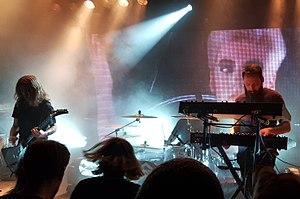
Carpenter Brut, de son vrai nom Franck Hueso, est un artiste de musique électronique français originaire de Poitiers. Il est autoproduit sous le label No Quarter Prod.